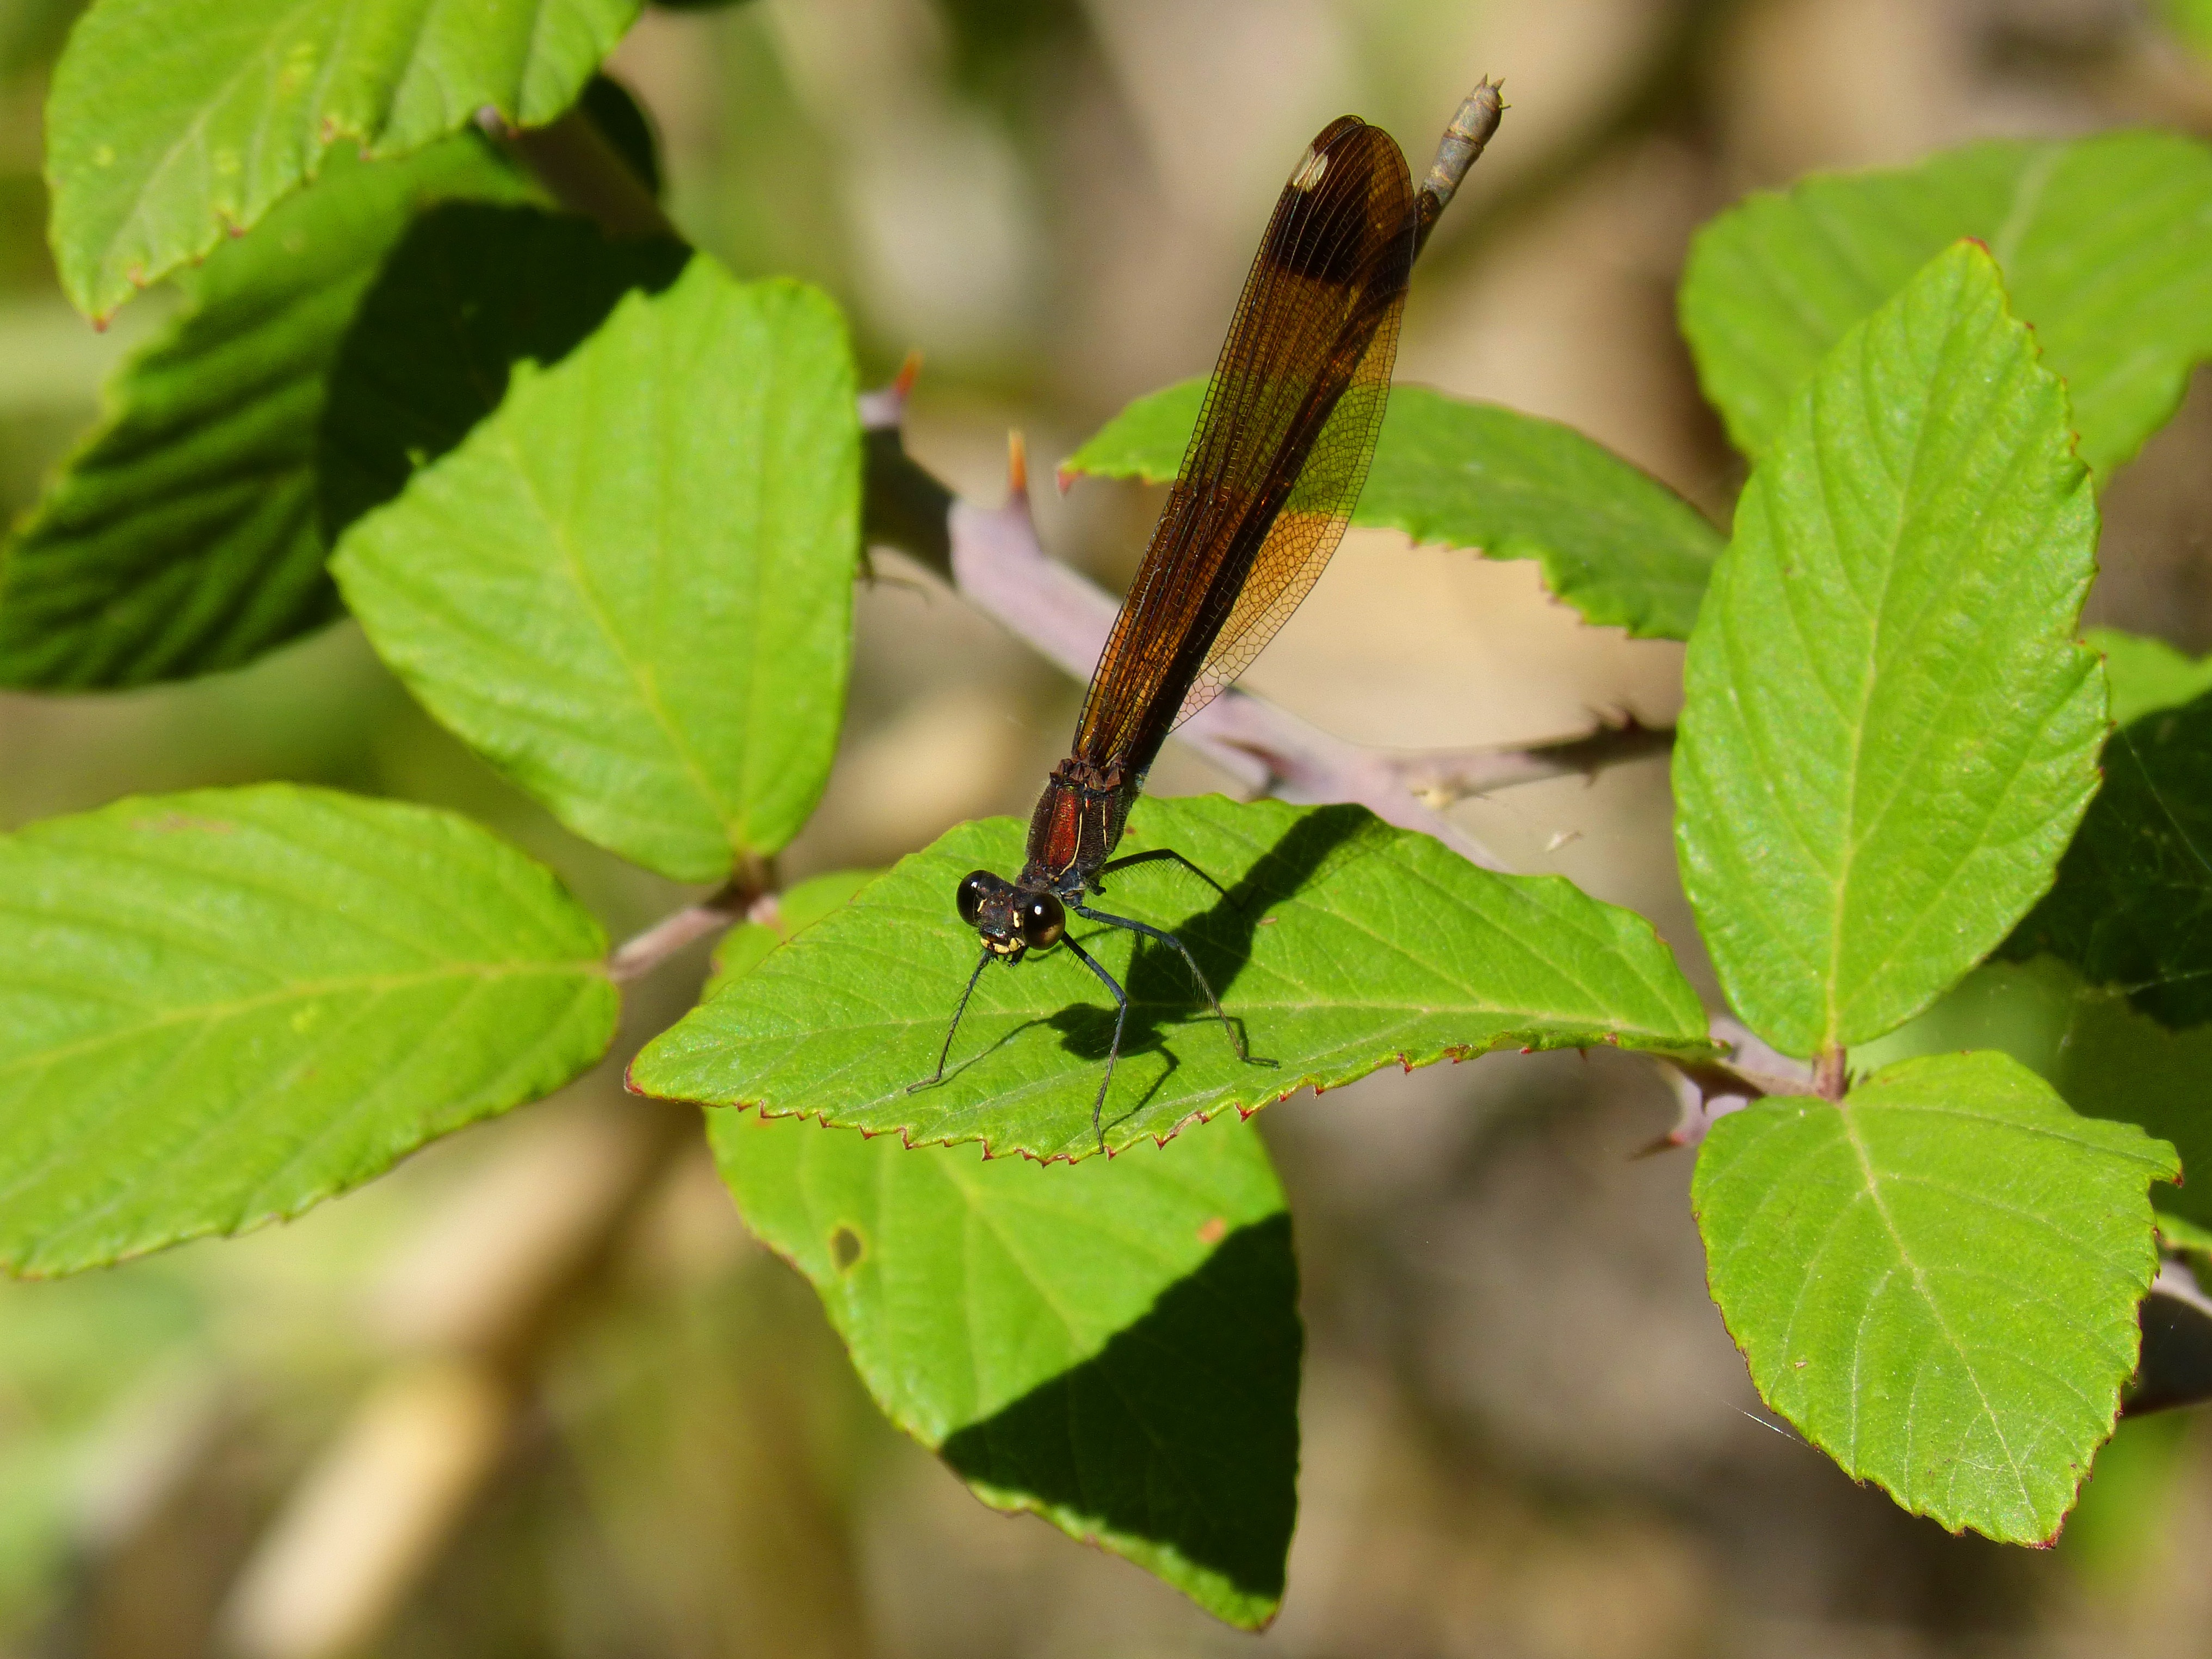
nature, branch, plant, leaf, flower, green, insect, butterfly, black, fauna, blackberry, invertebrate, leaves, dragonfly, insects, beauty, macro photography, flowering plant, land plant, moths and butterflies